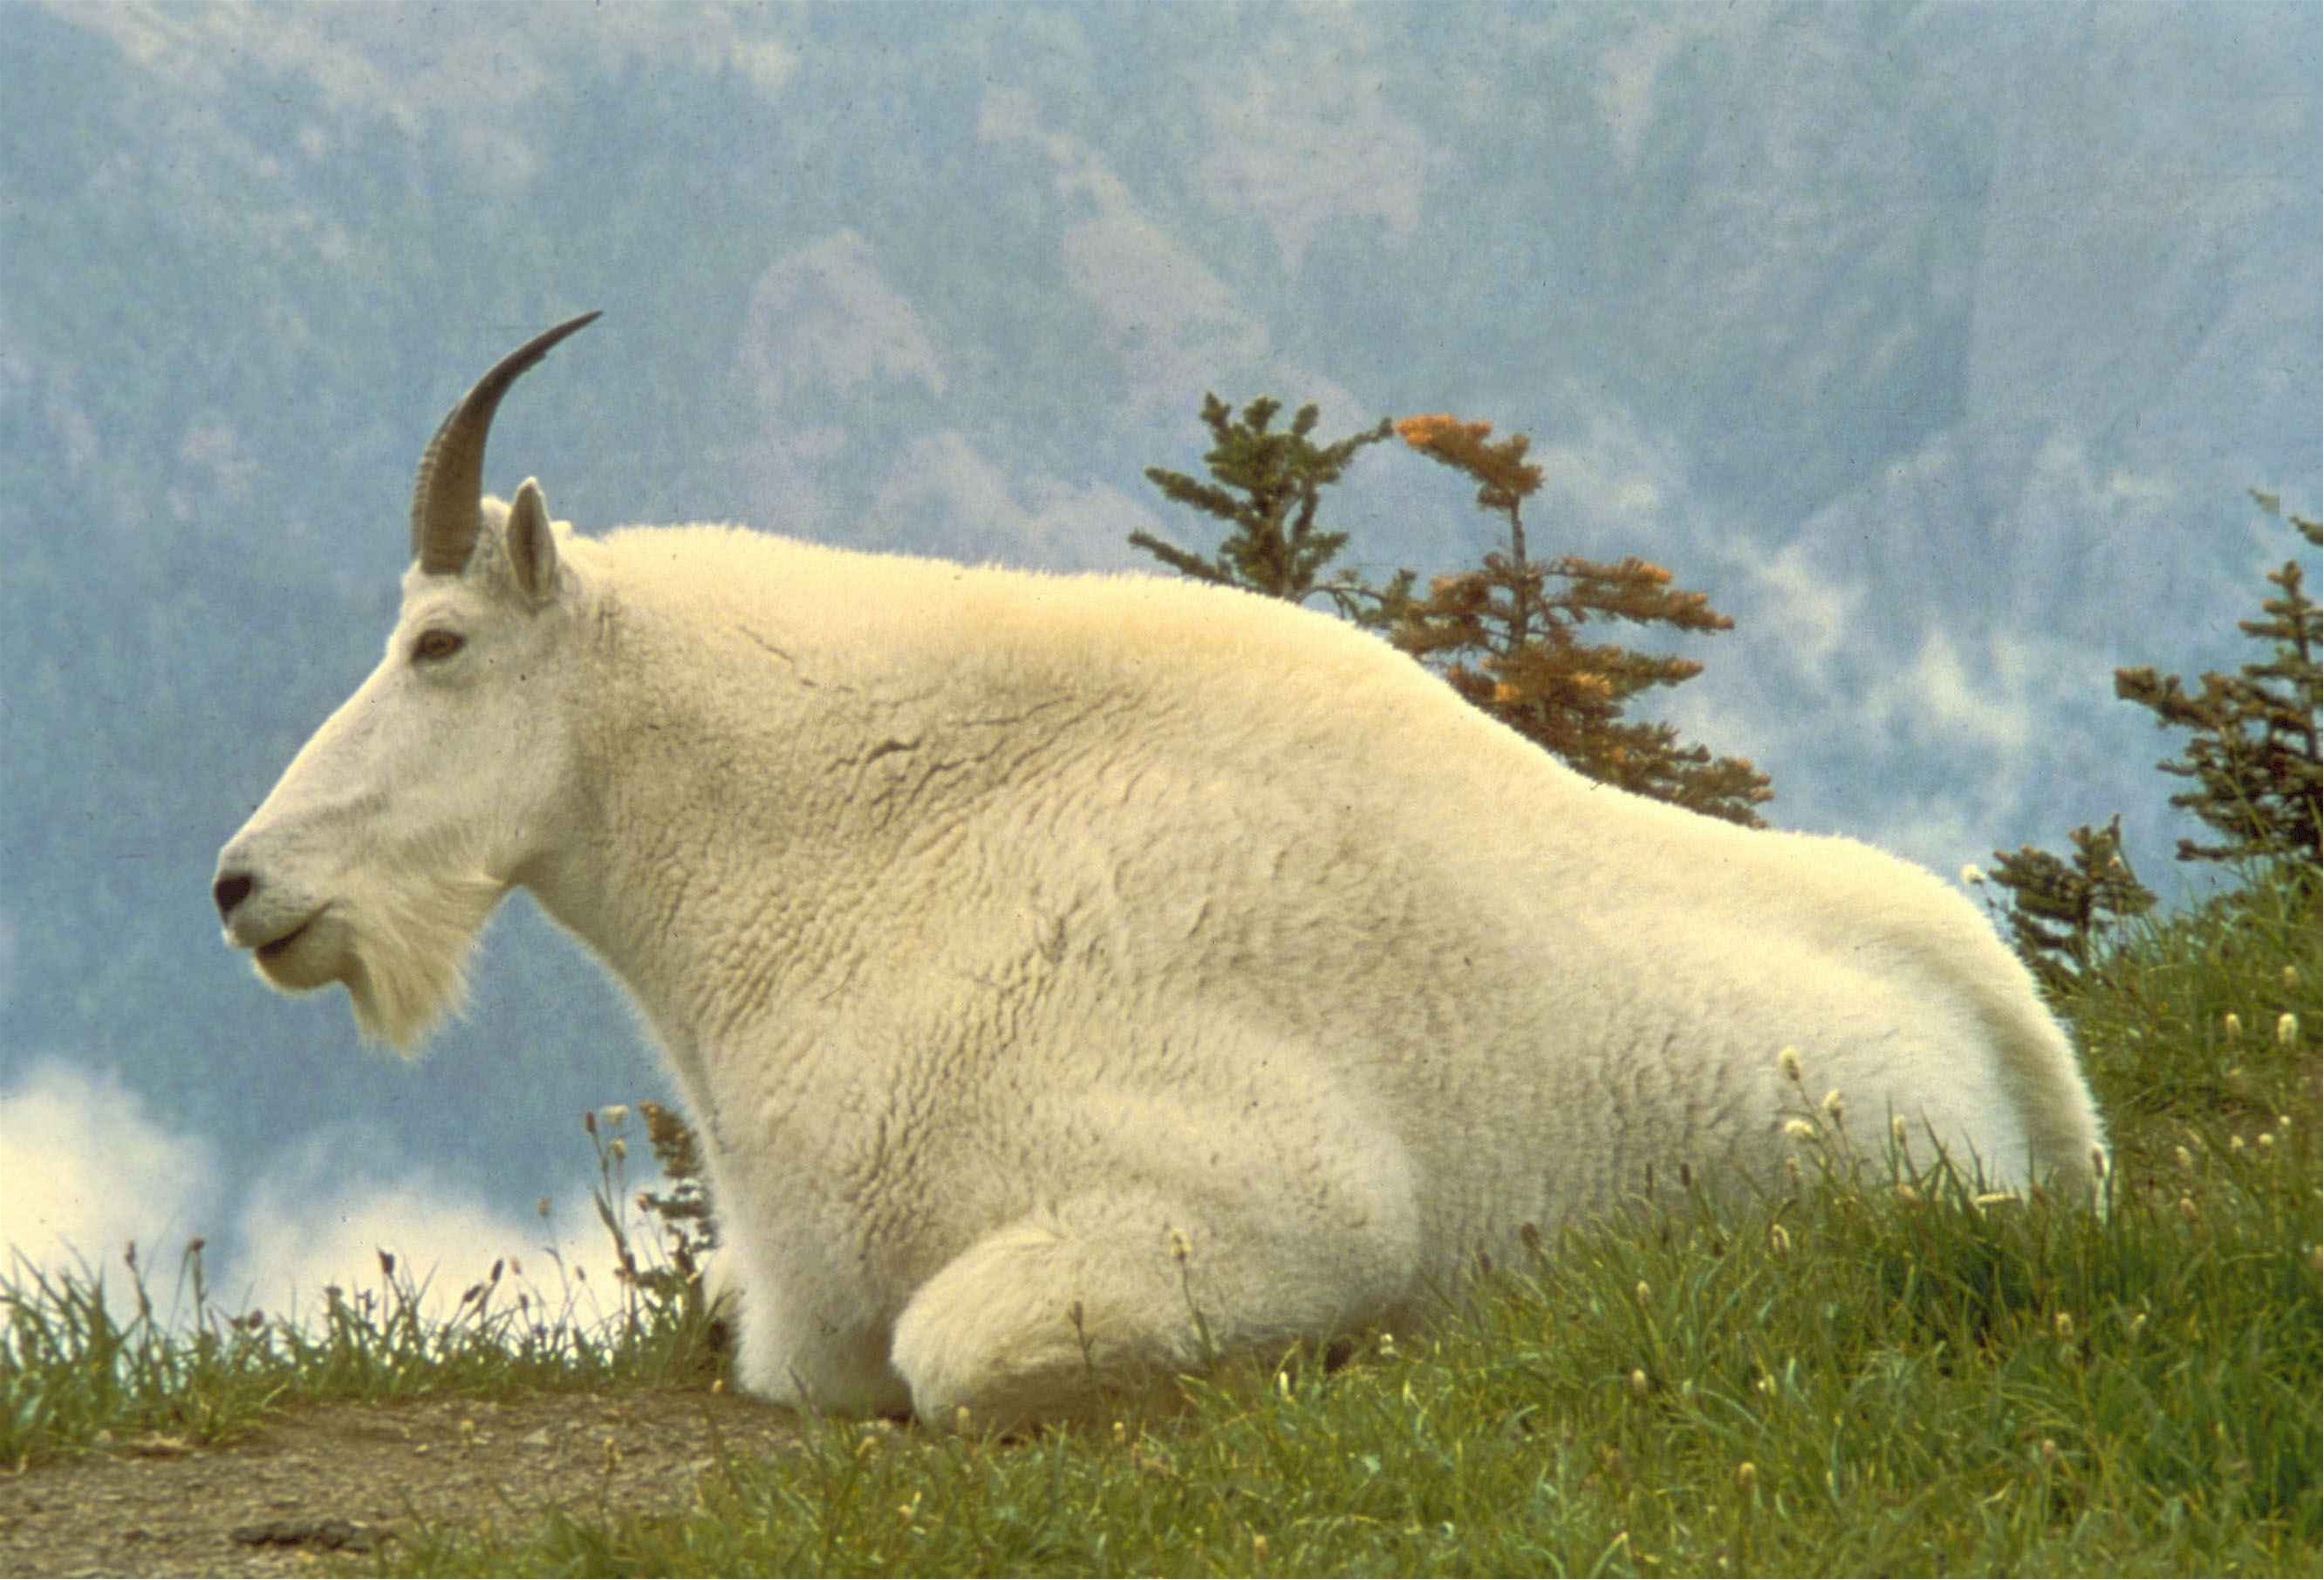
male, wildlife, wild, horn, pasture, grazing, sheep, mammal, climber, fauna, beard, mountain goat, vertebrate, tundra, north america, sure footed, cow goat family, oreamnos americanus